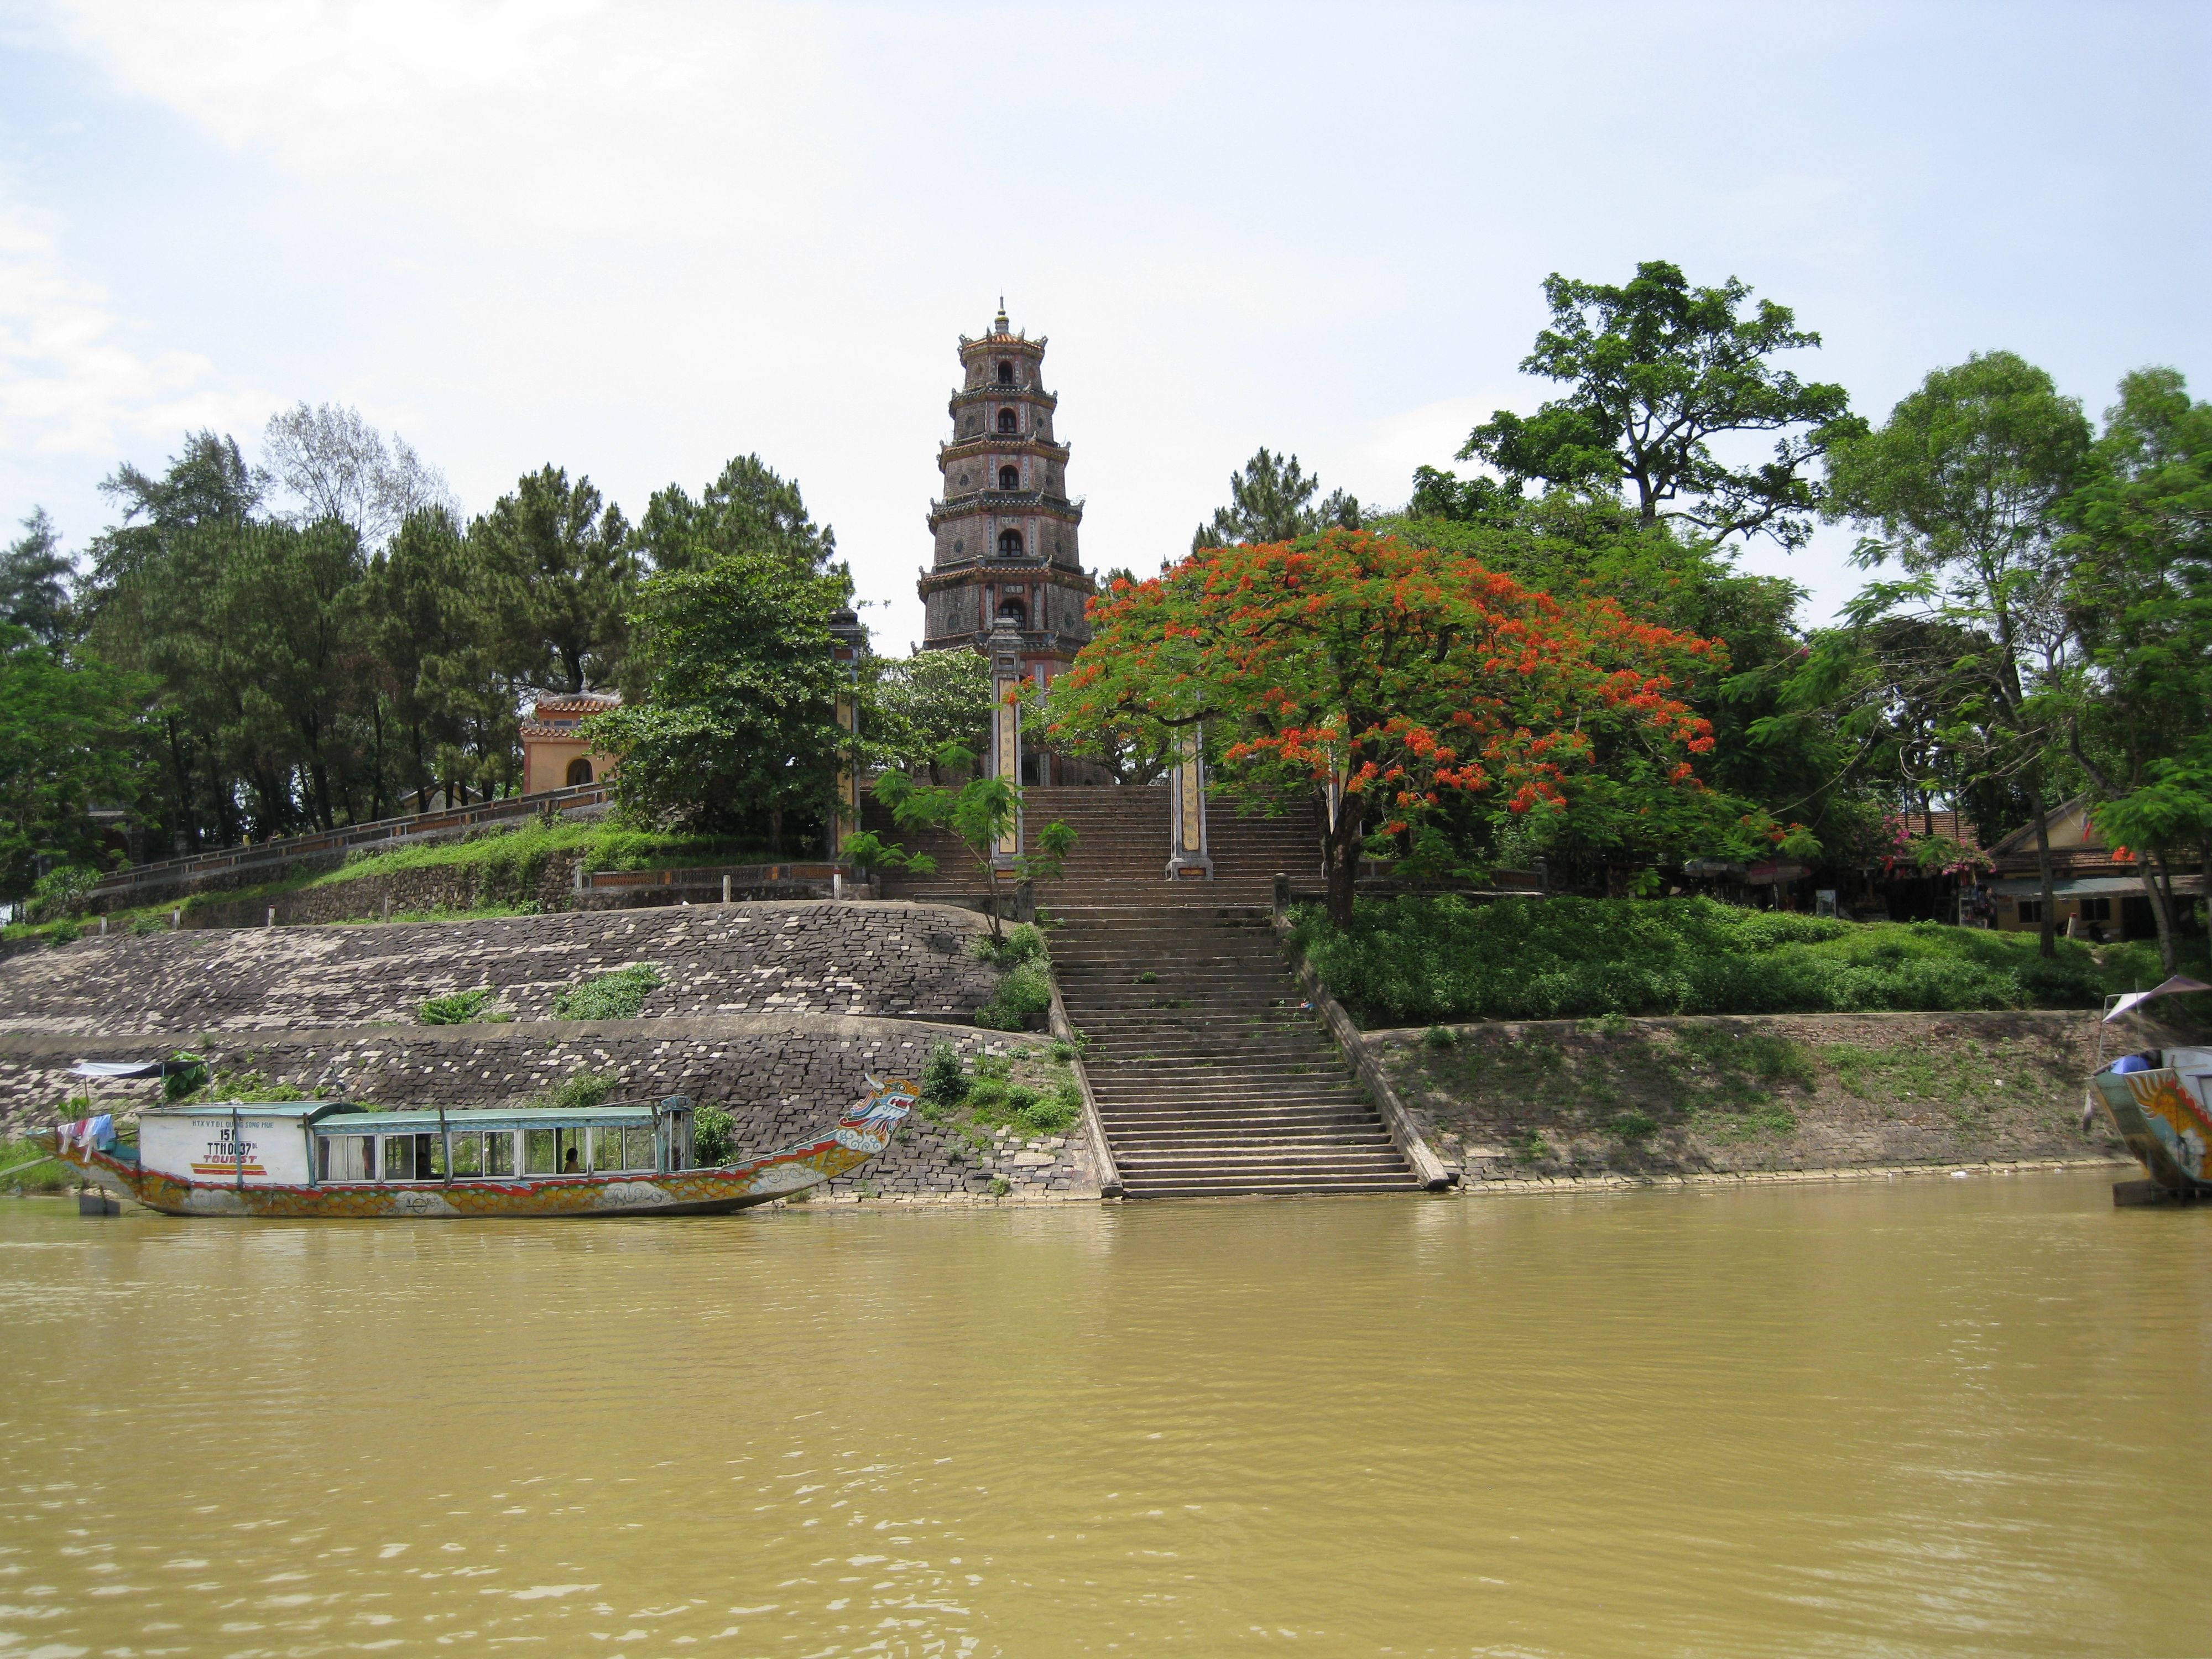
tree, river, tourism, waterway, place of worship, viet nam, temple, pagoda, wat